Sokoto River

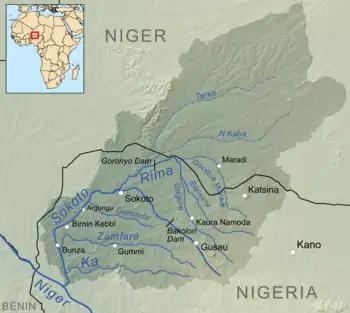
Map of the Sokoto River drainage basin

The Sokoto River, (formerly known as Gulbi 'n Kebbi), is a river in north-west Nigeria and a tributary of the River Niger. The river's source is near Funtua in the south of Katsina State, some in a straight line from Sokoto. It flows north-west passing Gusau in Zamfara State, where the Gusau Dam forms a reservoir that supplies the city with water.